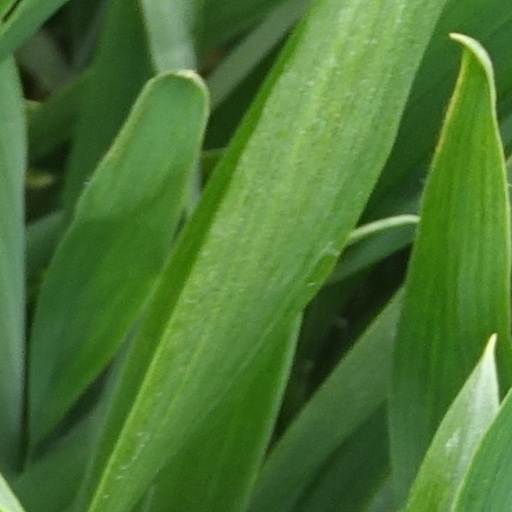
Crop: wheat